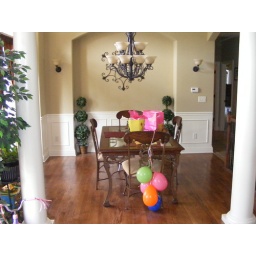
Beautiful dining room adjacent to living room and kitchen in an open floor plan. Roman column entry to dining room.